Joel Trammell

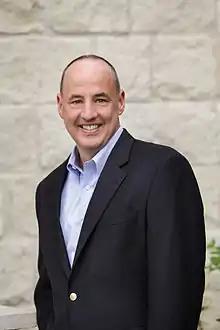
Trammell in 2014

Joel Trammell is an American businessman and entrepreneur. Trammell works in CEO education and software.